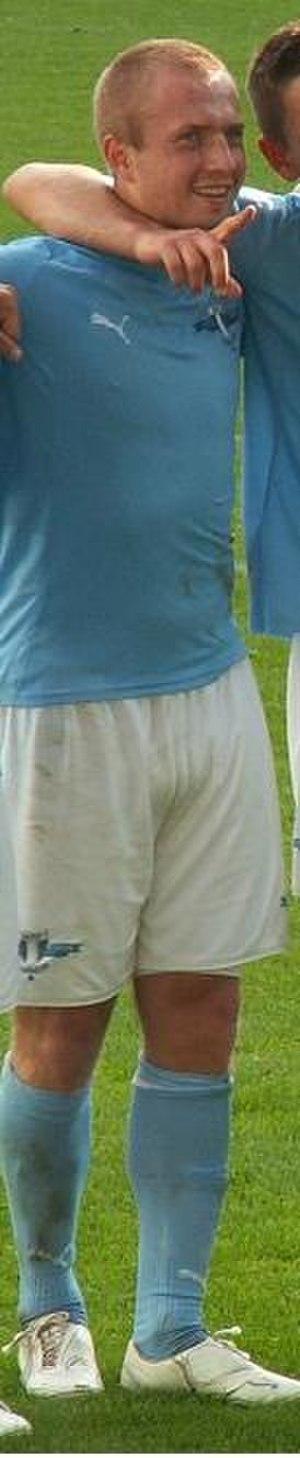
Daniel Larsson est un footballeur suédois, né le 25 janvier 1987 à Göteborg en Suède. Il évolue comme attaquant à l'Áris FC.